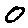
Label: 0